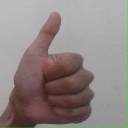
अक्षर: थ